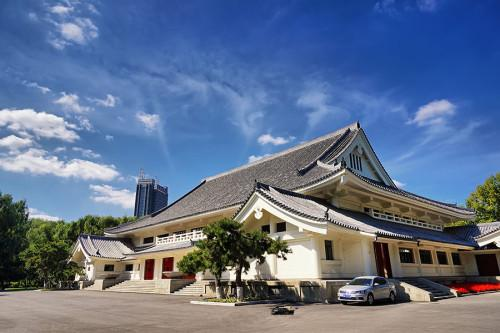
地标名称：长春市牡丹园-鸣放宫
所在城市：长春市·朝阳区